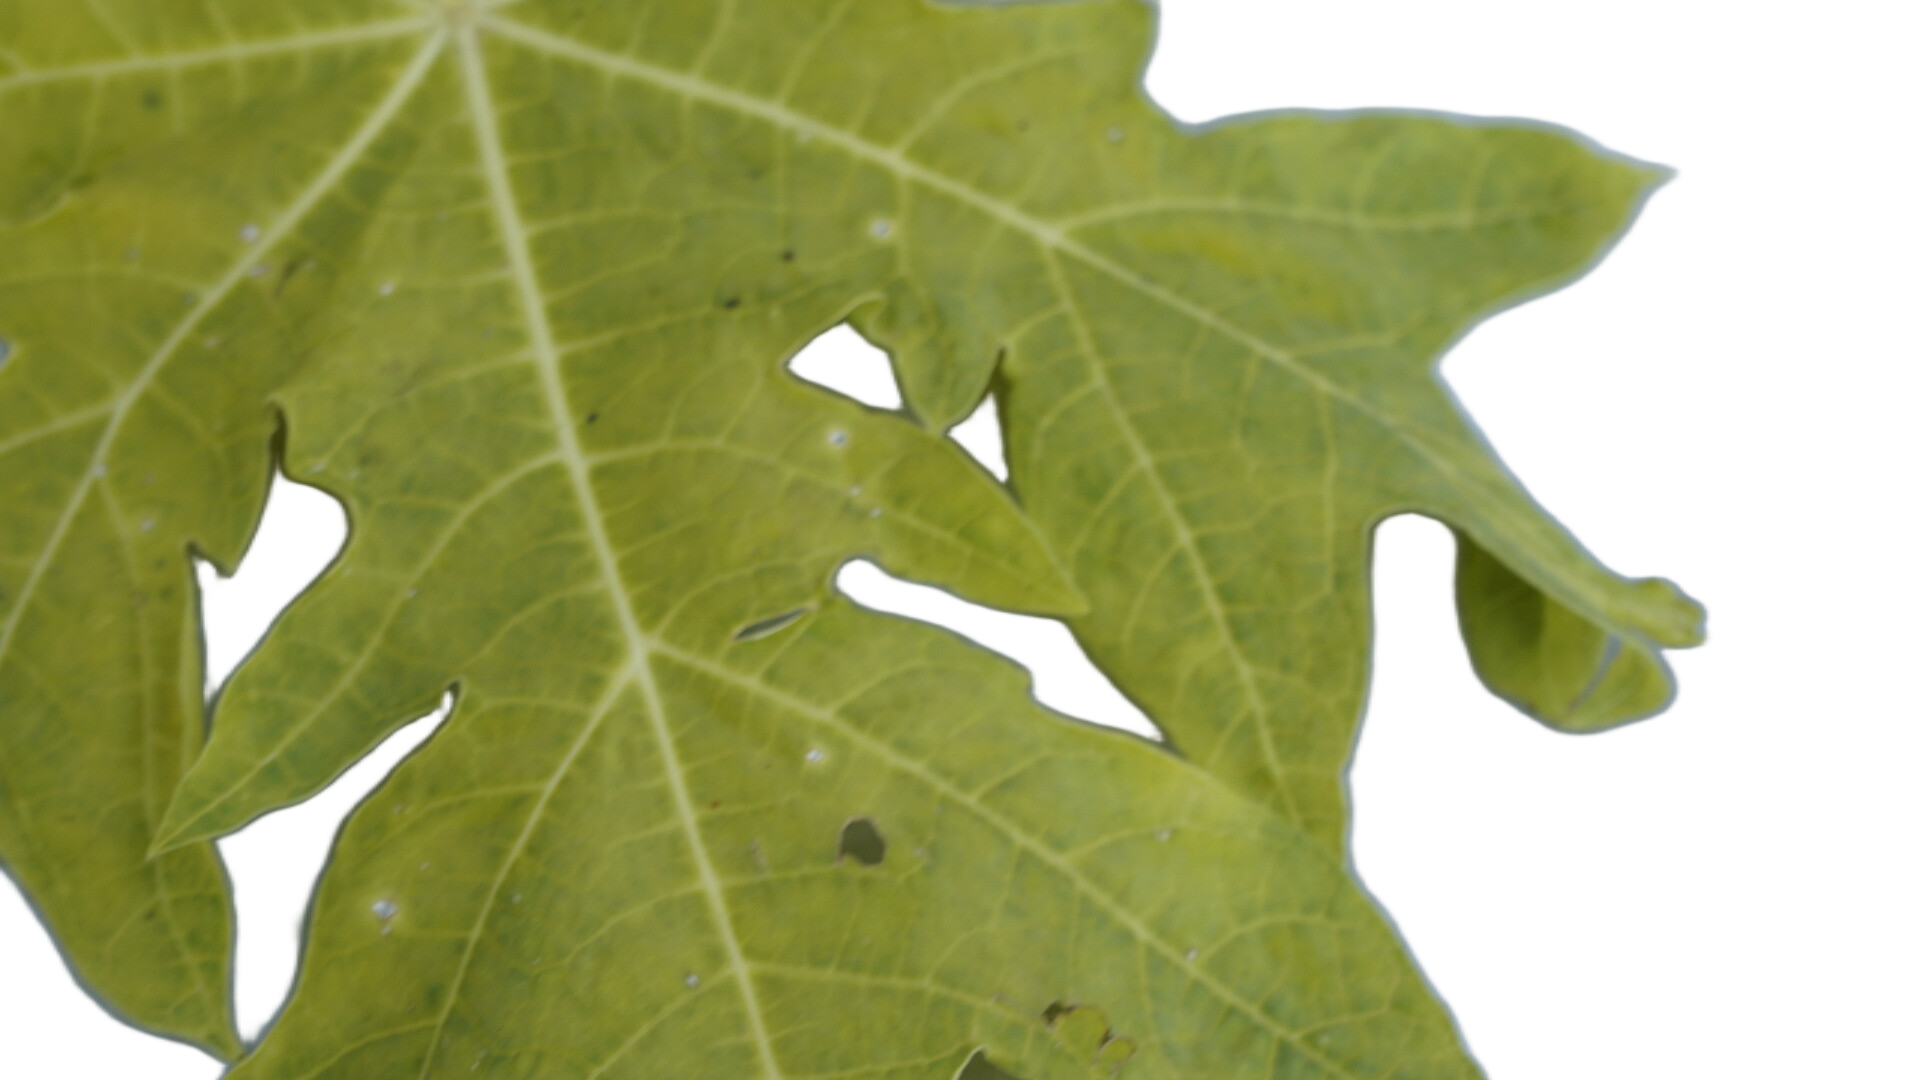
Crop: Papaya
Label: Carica_Insect_Hole